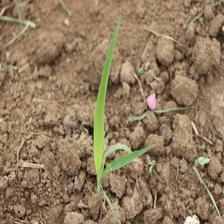
Label: Sorghum